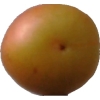
Label: cherry_wax